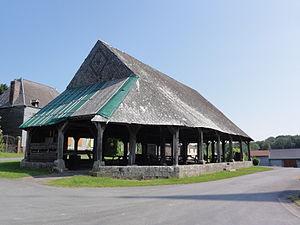
Saint-Jean-aux-Bois est une commune française, située dans le département des Ardennes en région Grand Est.
La halle de Saint-Jean-aux-Bois est une halle située à Saint-Jean-aux-Bois, en France.
Cet article recense les monuments historiques des Ardennes, en France.